The Woman in the Septic Tank

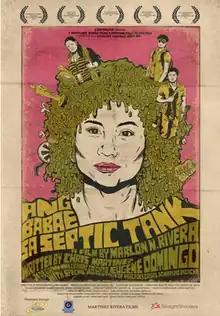
Theatrical movie poster

The Woman in the Septic Tank is a 2011 Filipino comedy film directed by Marlon Rivera, written by Chris Martinez, and starring JM De Guzman, Kean Cipriano, Cai Cortez and Eugene Domingo. The film follows three aspiring filmmakers who set out to make a film for the sole purpose of receiving international recognition and awards.